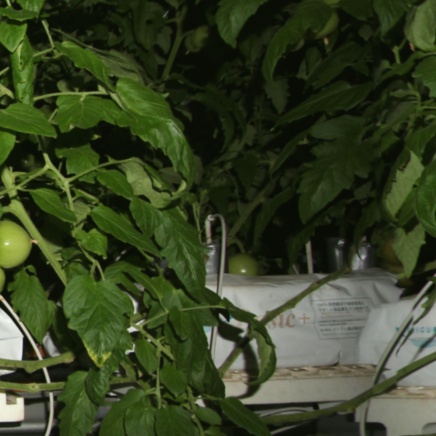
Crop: tomato